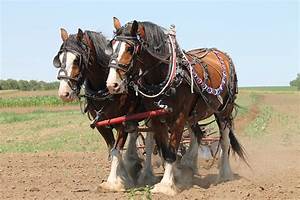
Label: cavallo